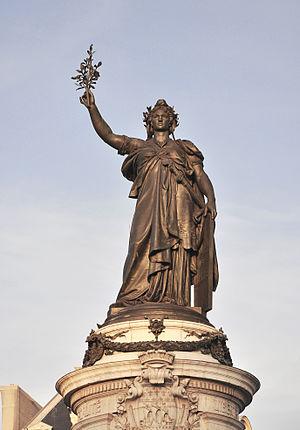
Statue de la République, faisant partie du monument à la République situé sur la Place de la République à Paris dans le 10e arrondissement, France. L’œuvre du sculpteur Léopold Morice en 1883.